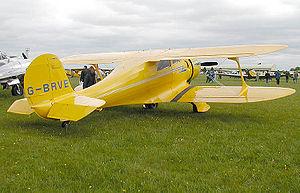
La Beech Aircraft Corporation est devenue la filiale Raytheon Aircraft de Raytheon, avant de s'appeler Hawker Beechcraft, puis de reprendre le nom de Beechcraft lors de son rachat par Textron en 2013.